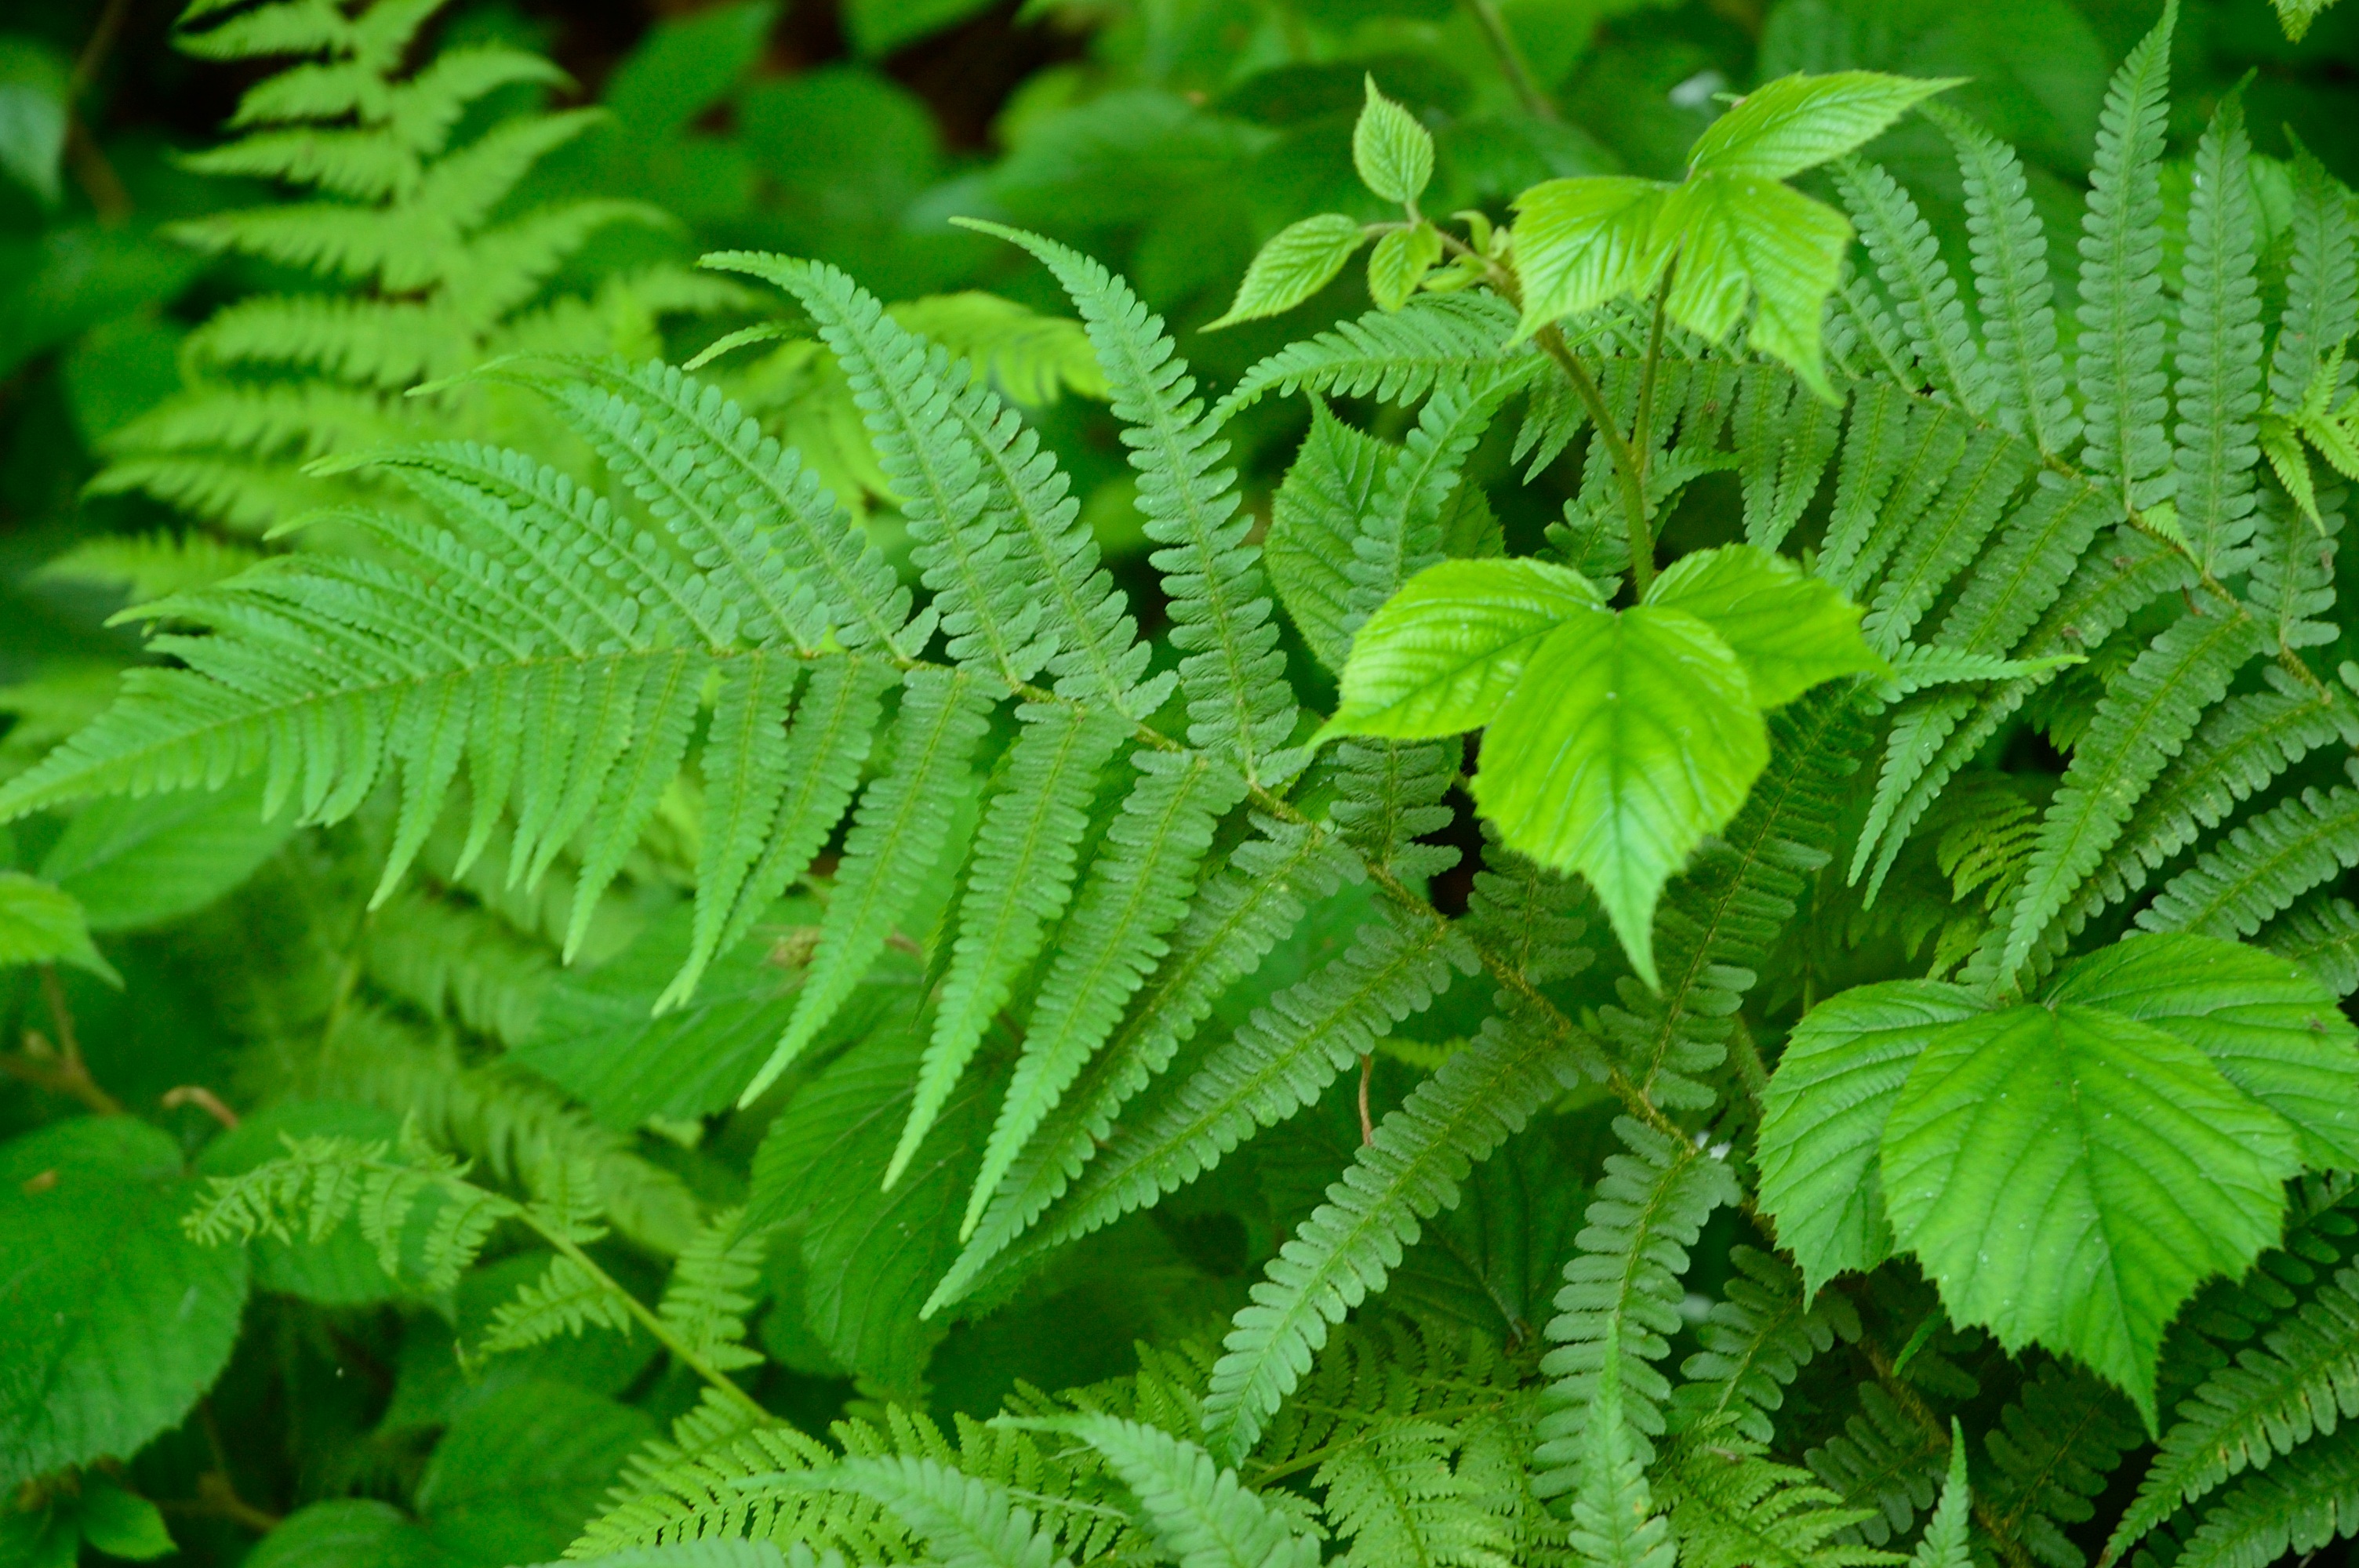
plant, leaf, flower, green, herb, botany, fern, leaves, flowering plant, urtica, land plant, ferns and horsetails, vascular plant, ostrich fern